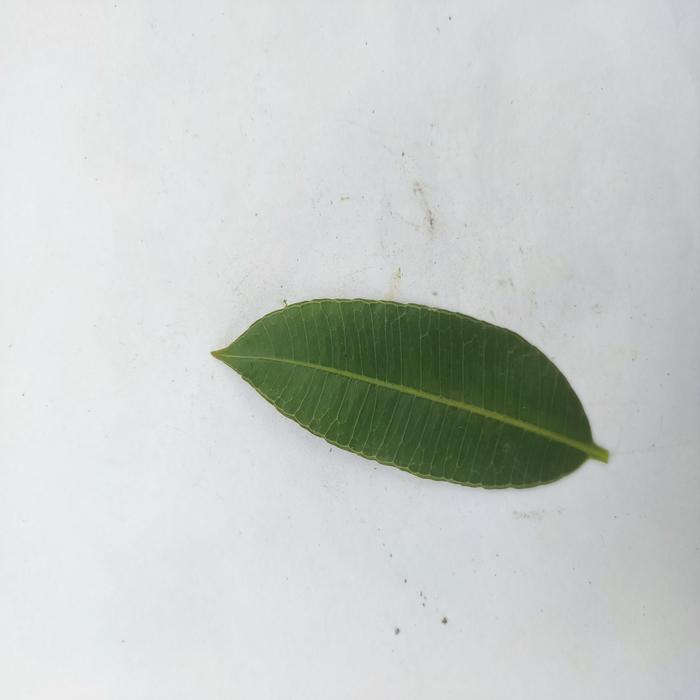
Crop: Hog Plum
Leaf condition: Heathy_Leaf